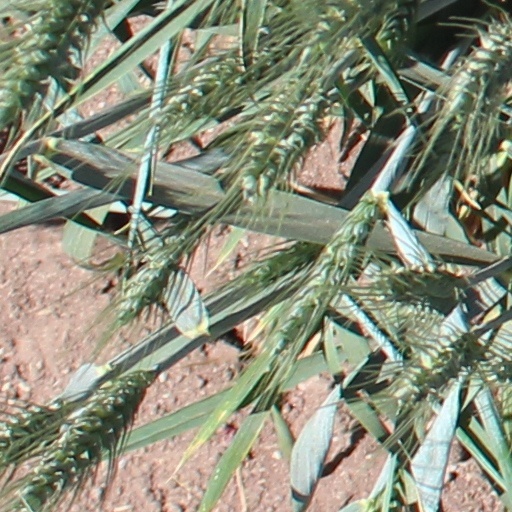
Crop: wheat